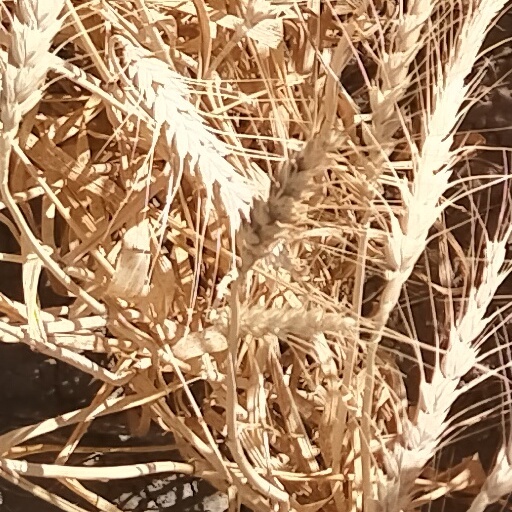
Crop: wheat